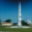
Label: rocket